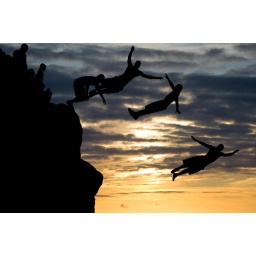
Combined images of a man jumping off a rock in Waimea Beach